2018 Bass Pro Shops NRA Night Race

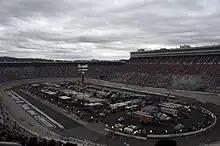
Bristol Motor Speedway, the track where the race was held.

The Bristol Motor Speedway, formerly known as Bristol International Raceway and Bristol Raceway, is a NASCAR short track venue located in Bristol, Tennessee. Constructed in 1960, it held its first NASCAR race on July 30, 1961. Despite its short length, Bristol is among the most popular tracks on the NASCAR schedule because of its distinct features, which include extraordinarily steep banking, an all concrete surface, two pit roads, and stadium-like seating. It has also been named one of the loudest NASCAR tracks.